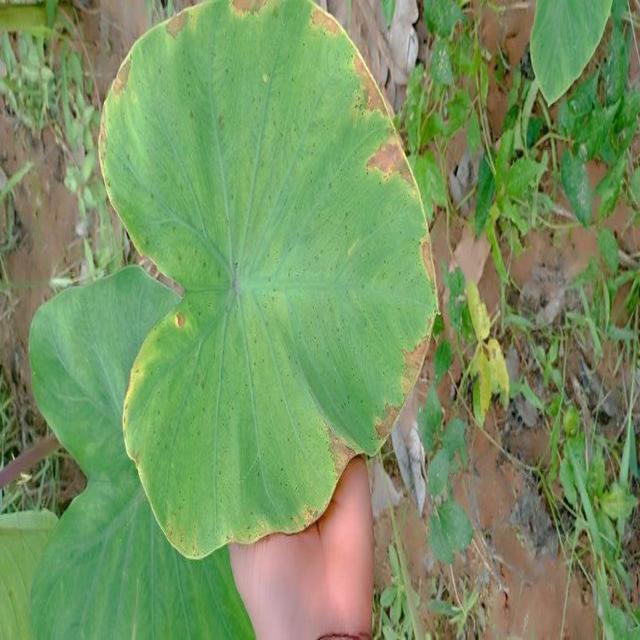
Label: Early_Blight